Nuevo Mundo (Madrid Metro)

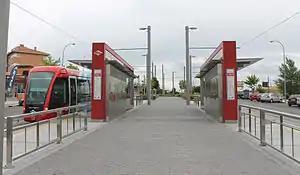

Nuevo Mundo is a station on Line 3 of the Metro Ligero. It is located in fare Zone B2.